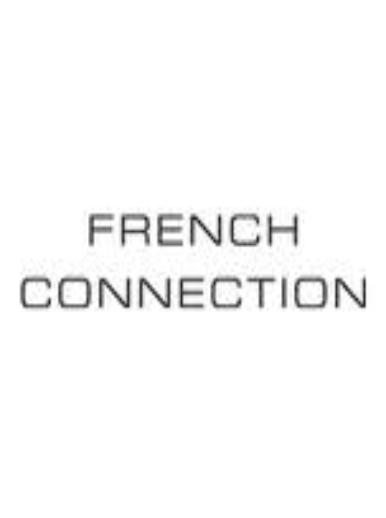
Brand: French Connection
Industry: Clothes